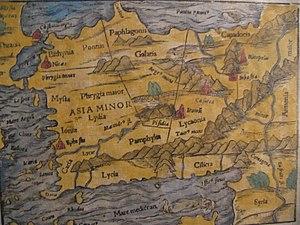
La guerre galatienne est une guerre entre les peuples gaulois galates et la République romaine supportée par ses alliés Pergame en -189. Elle s'est déroulée en Galatie, Anatolie centrale, dans la présente Turquie.